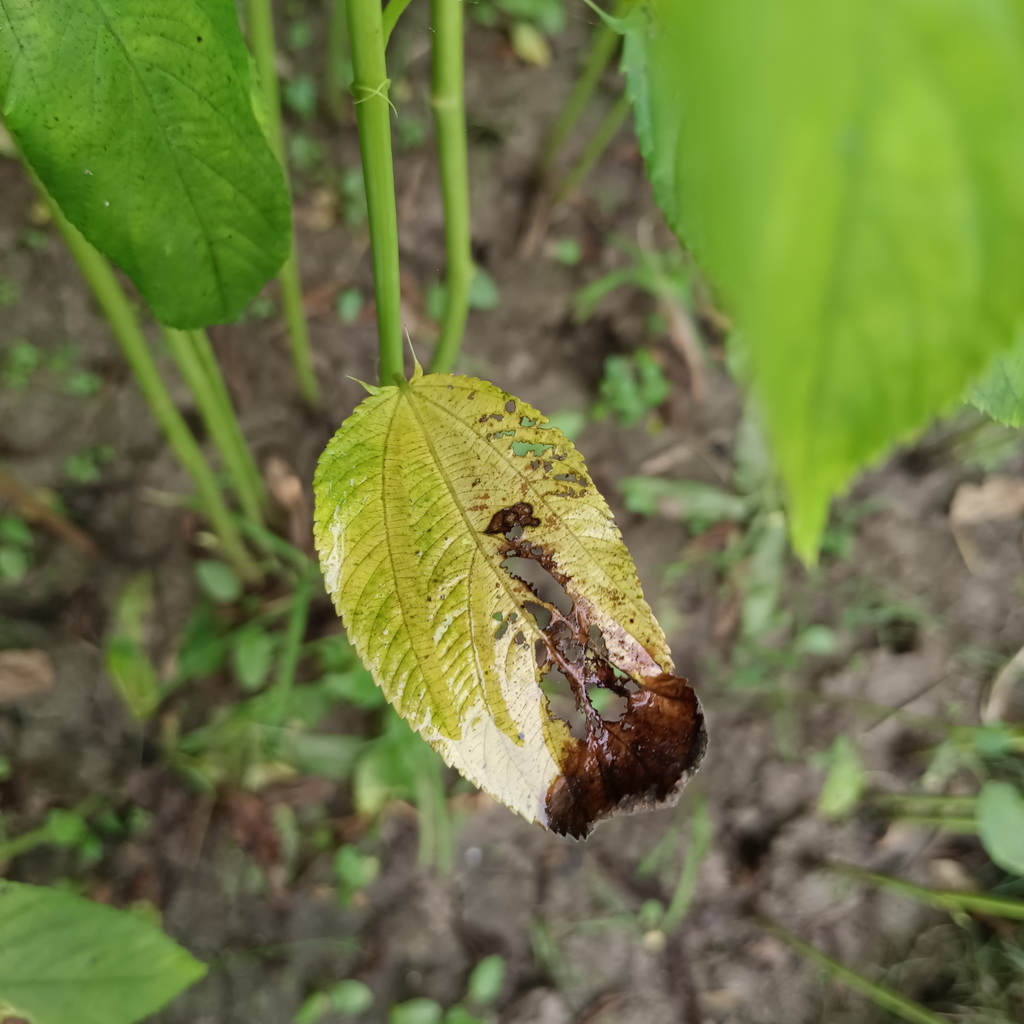
Label: Mosaic